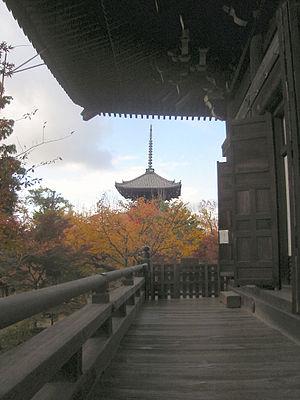
Le Shinshōgokuraku-ji ou Shinnyo-dō est un temple bouddhiste de l'école Tendai situé à Kyoto. Il est fondé en 984 par le kaisan Shonin.